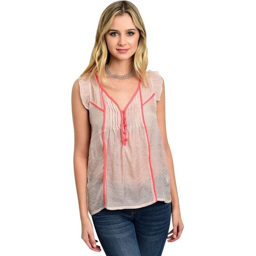
mauve top over jeans on a model with a white background